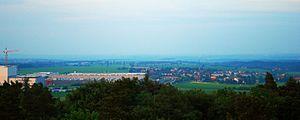
Velké Přítočno est une commune du district de Kladno, dans la région de Bohême-Centrale, en Tchéquie. Sa population s'élevait à 1 018 habitants en 2020.